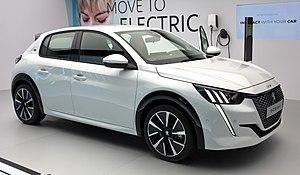
La 208 est une voiture de segment B produite par le constructeur automobile français Peugeot et commercialisée à partir du 6 octobre 2019. Elle est la seconde génération de Peugeot 208, et succède à la première génération produite de 2012 à 2019. Elle est élue voiture européenne de l'année 2020, trois ans après la Peugeot 3008 II.